Operation Synytsia

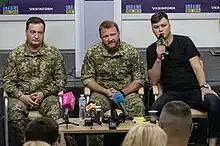
Kuzminov ("right") with Ukrainian military intelligence officers

Operation Synytsia was an operation conducted by Ukraine's Main Directorate of Intelligence to facilitate the defection of Russian Mi-8 helicopter pilot Maxim Kuzminov. After previously arranging his defection and the simultaneous escape of his family, on 9 August 2023, Kuzminov turned off radio communications and landed near , where Ukrainian forces received him.